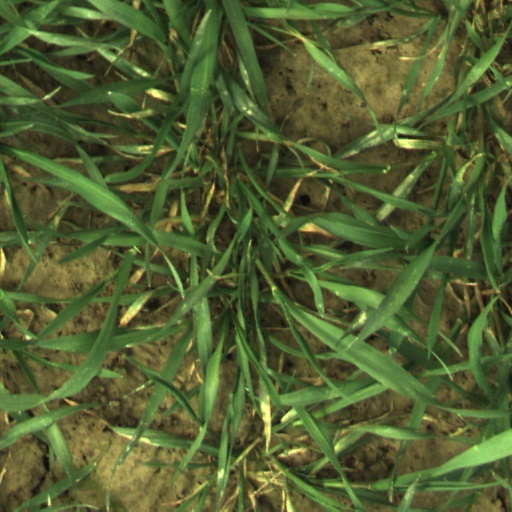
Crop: wheat